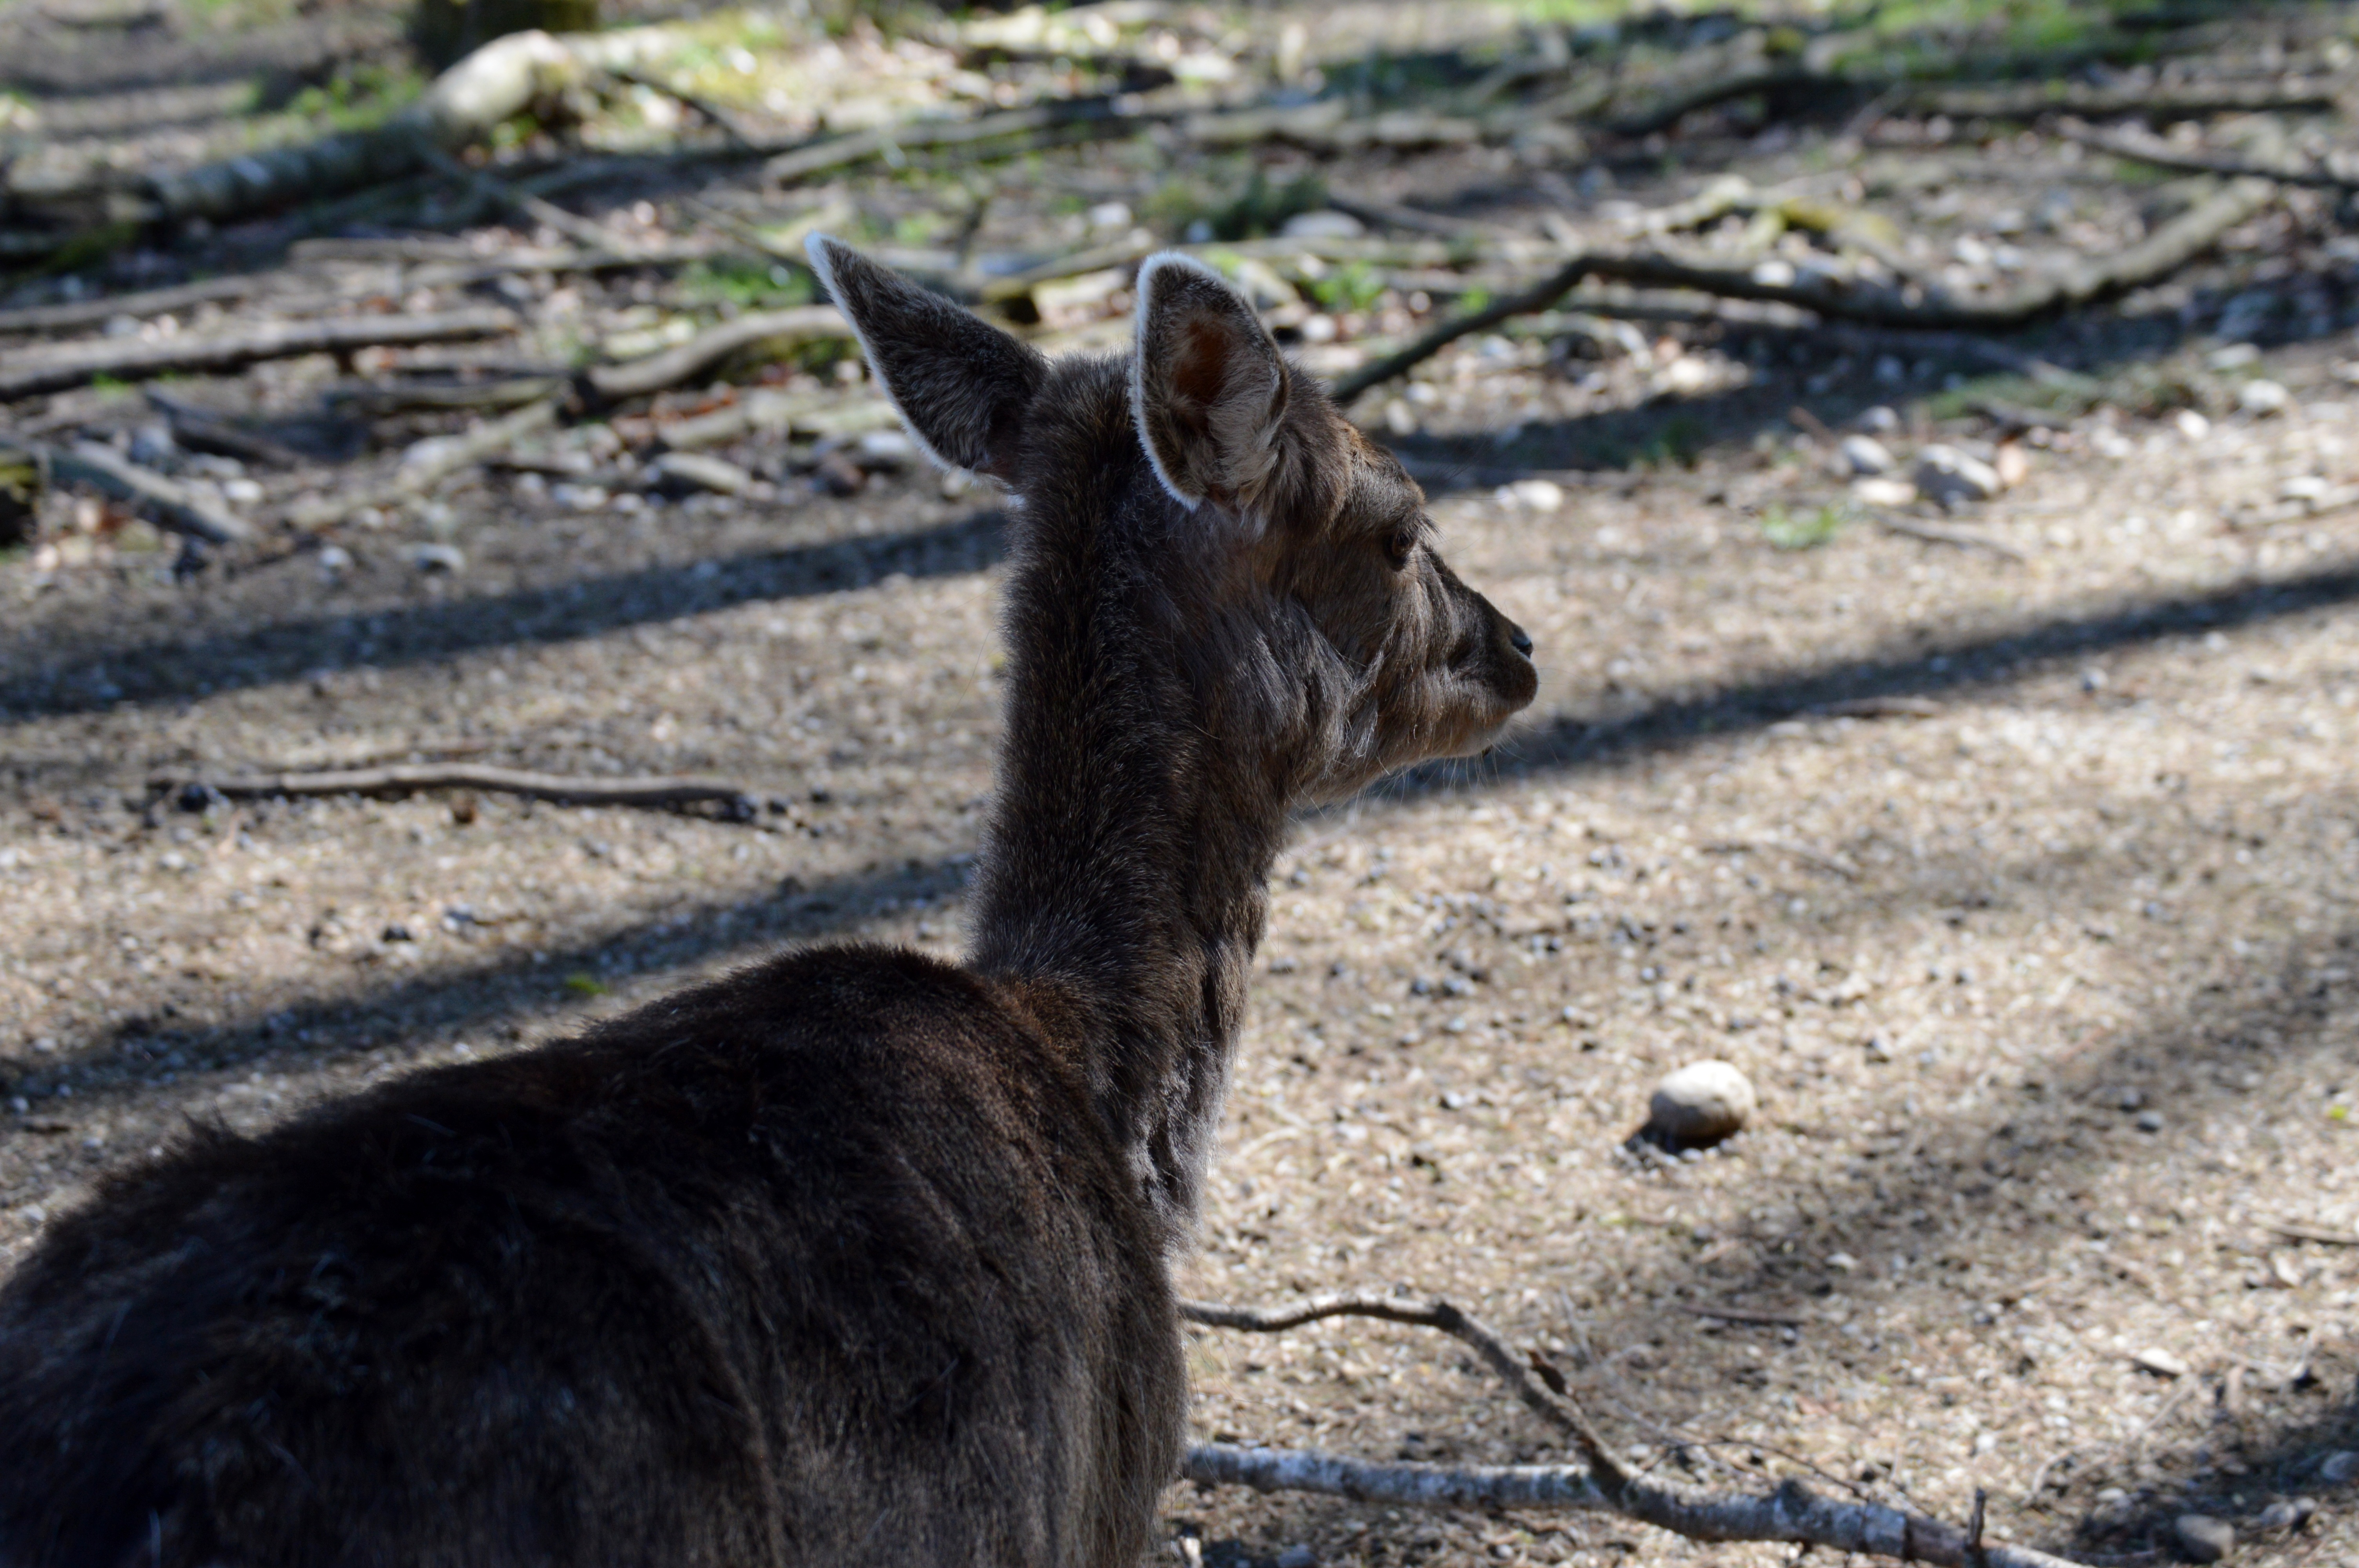
nature, forest, animal, wildlife, wild, deer, zoo, mammal, fauna, kangaroo, wallaby, llama, vertebrate, marsupial, roe deer, wildlife park, pack animal, macropodidae